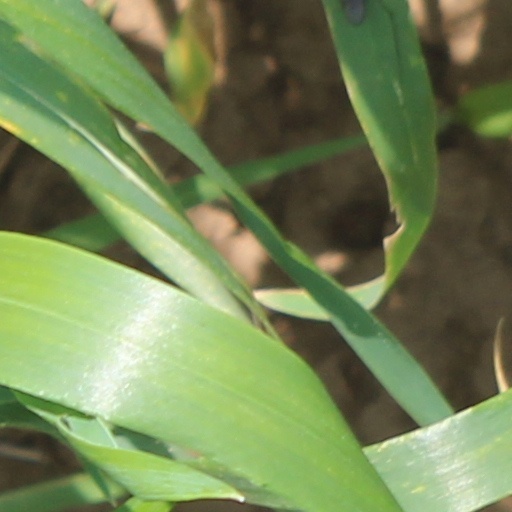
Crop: wheat